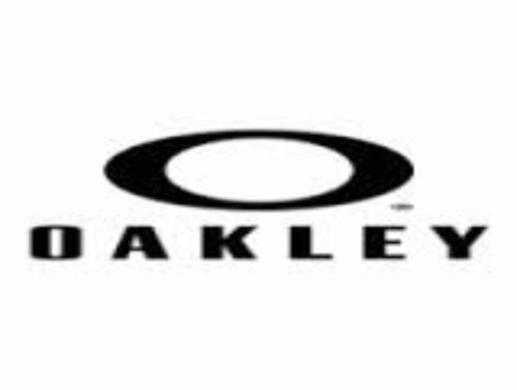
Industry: Sports